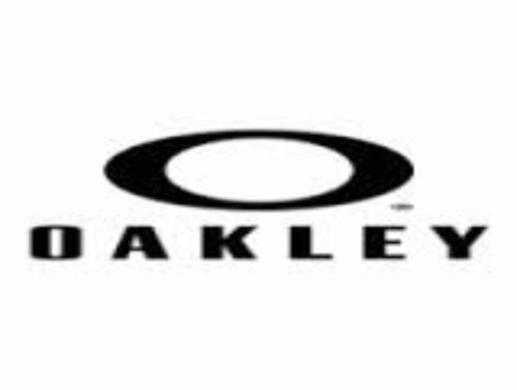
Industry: Sports